Howtown Hotel

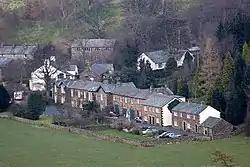

Howtown Hotel is a hotel in Howtown, Cumbria, England, located near the southern shore of the Ullswater lake. Although it won the César Award for Best Hotel in 1991 by The Good Hotel Guide, Lonely Planet describes the hotel as "bewitchingly backwards" with early 20th century decor. As of 2001, the hotel contained 10 double rooms, 2 single rooms and 4 self-catering cottages. It has been run by four generations of the Baldry family since it opened in 1903.